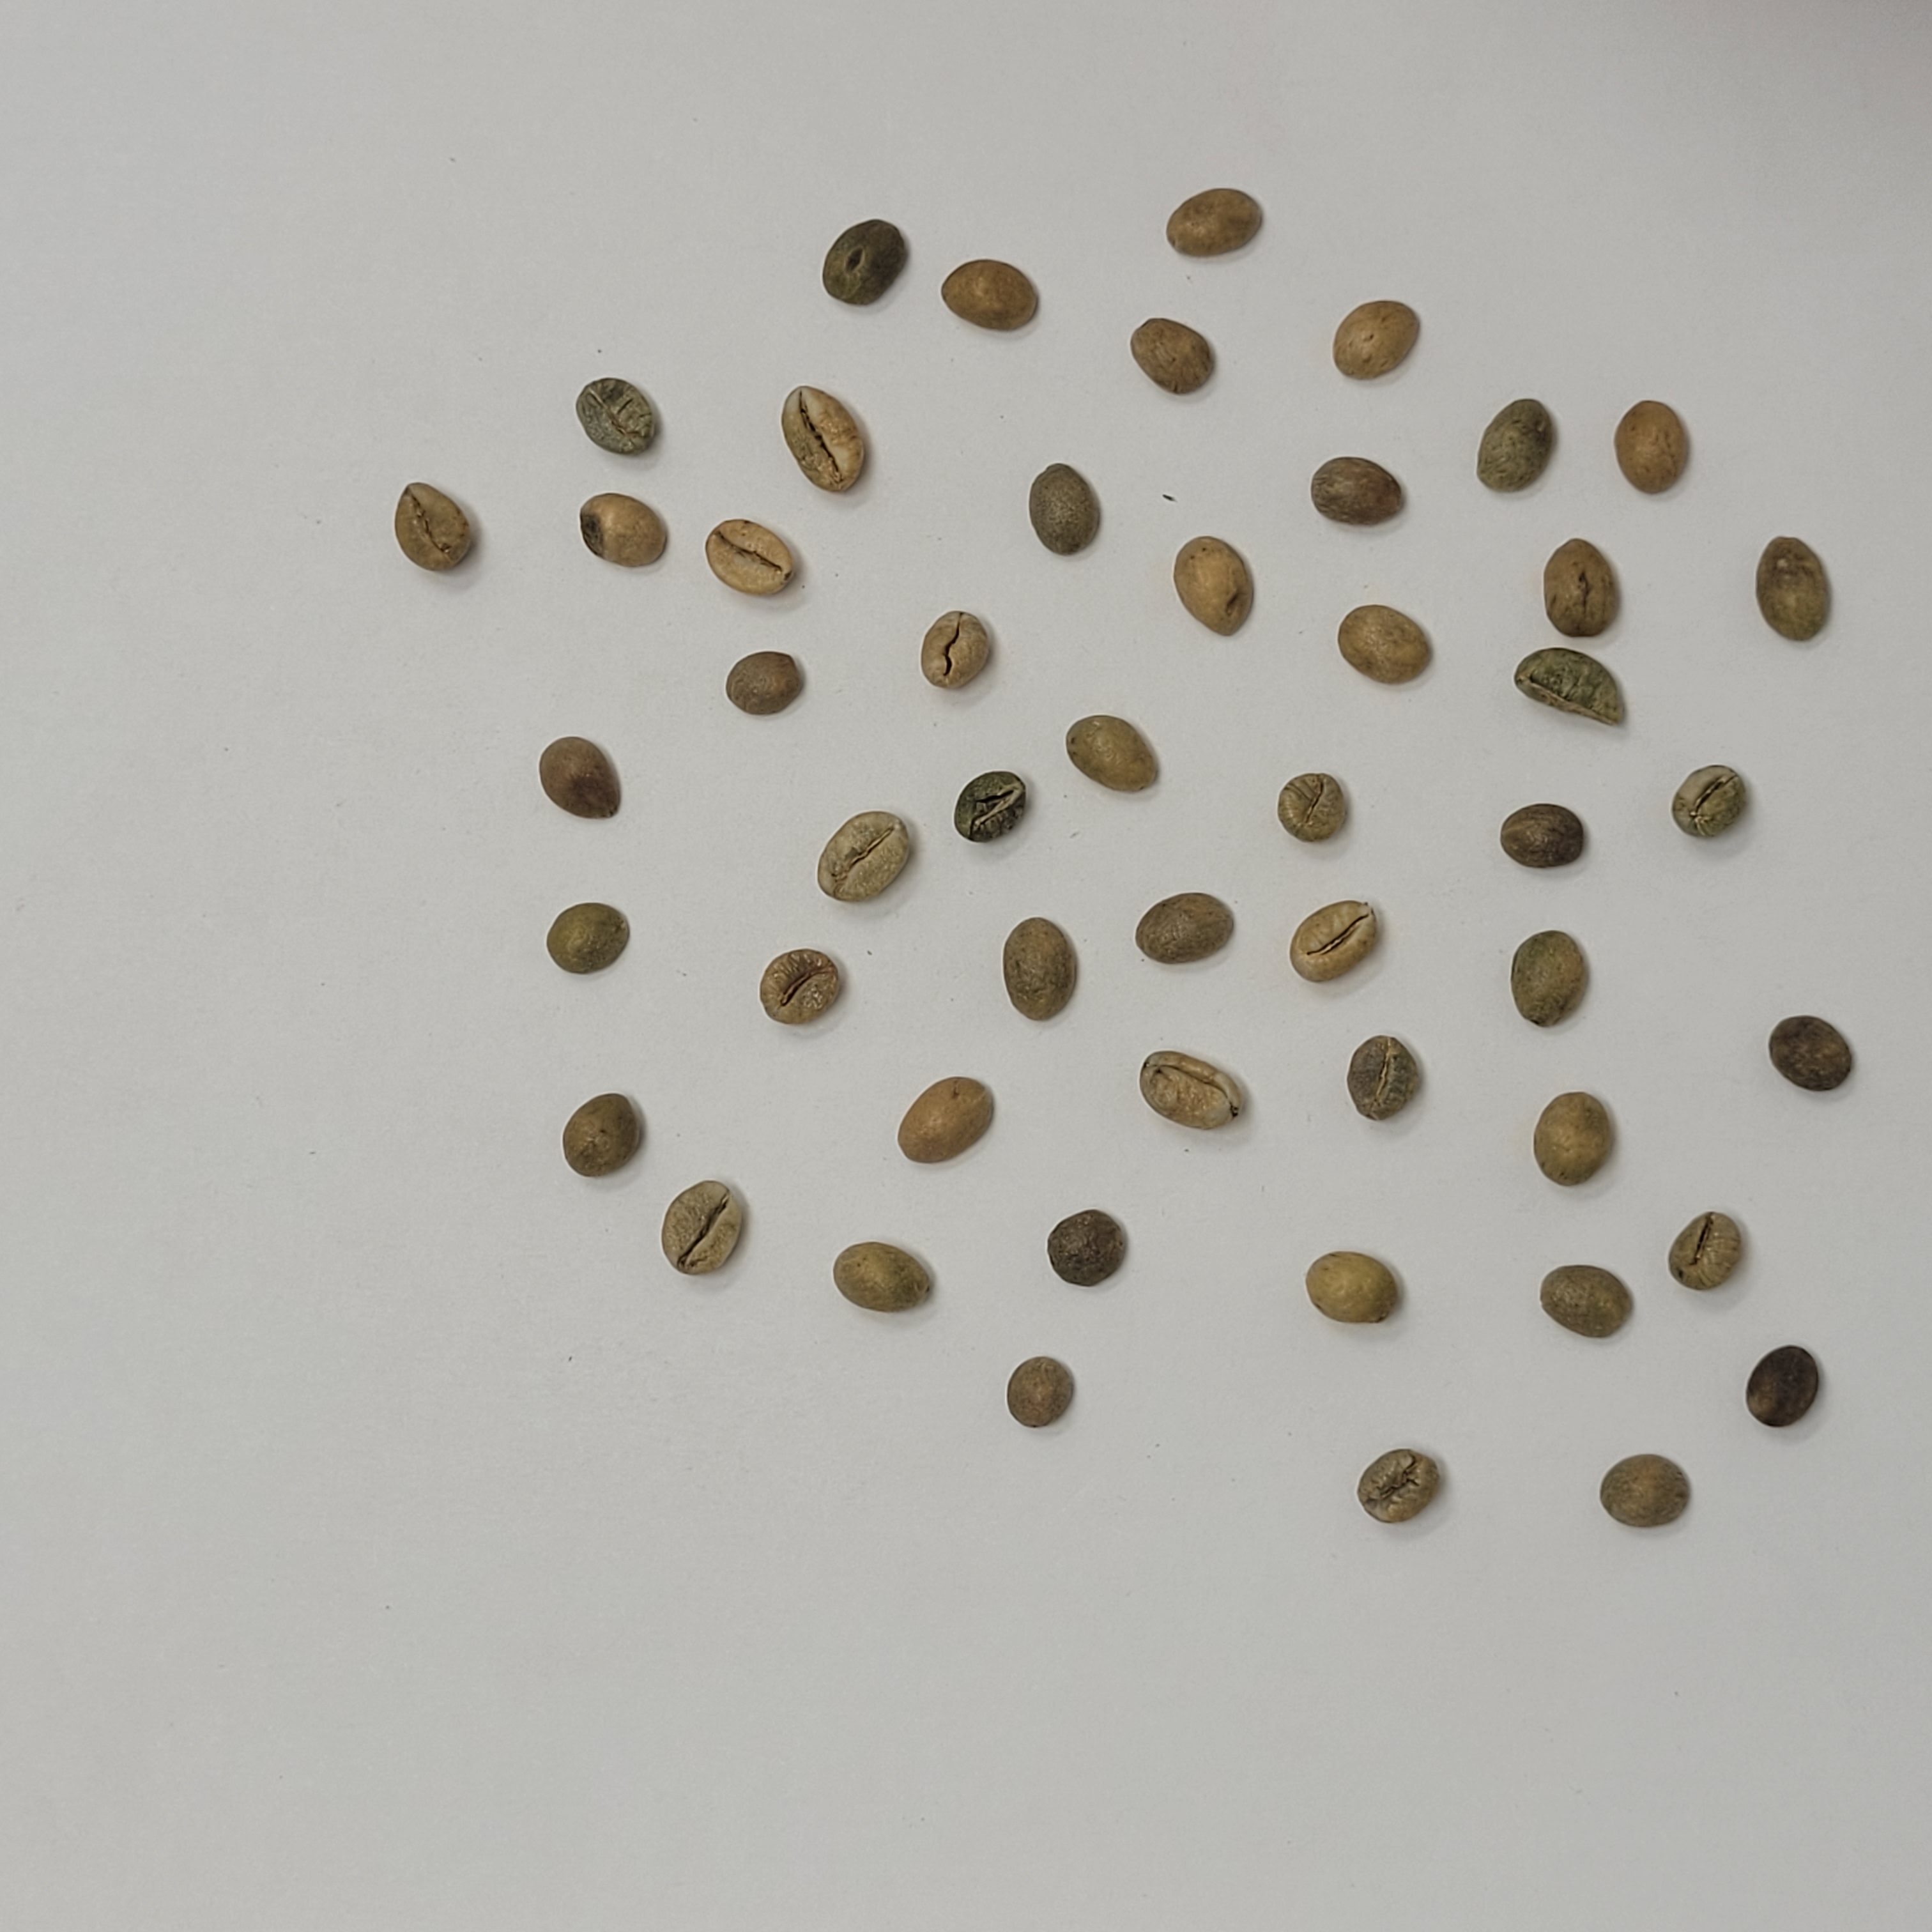
Coffee bean quality grade: C